Ignacio Peña

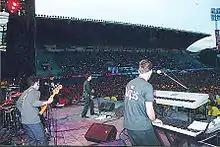
Peña opening for Oasis, during the Caracas Pop Fest 2001 @ Estadio De La Universidad Nacional, Caracas, Venezuela.

Produced by Pablo Manavello, El Mundo Al Revés was recorded in Miami and Nashville and released by Universal Music Latino on 10 October 2000. The production was also overseen by music engineer, Iker Gastaminza (Ricardo Montaner, Témpano) and mixing engineer, Bob St. John (Collective Soul, Extreme, Duran Duran).